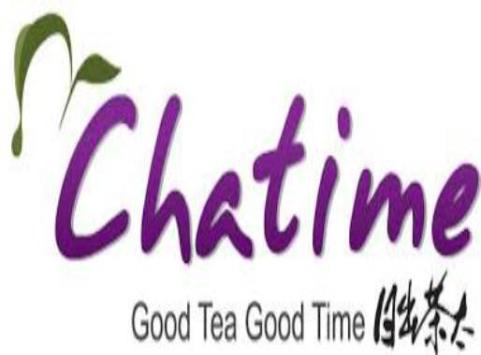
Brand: chatime
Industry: Food